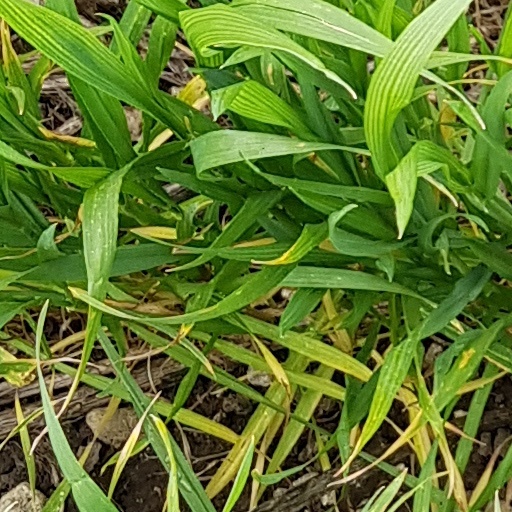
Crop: wheat